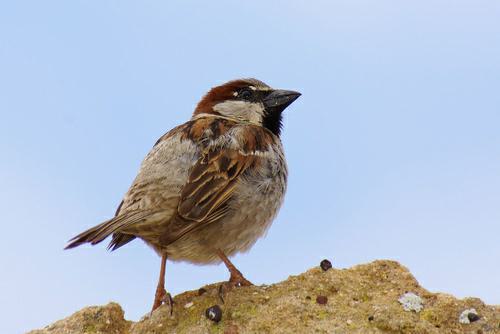
A photo of a house sparrow